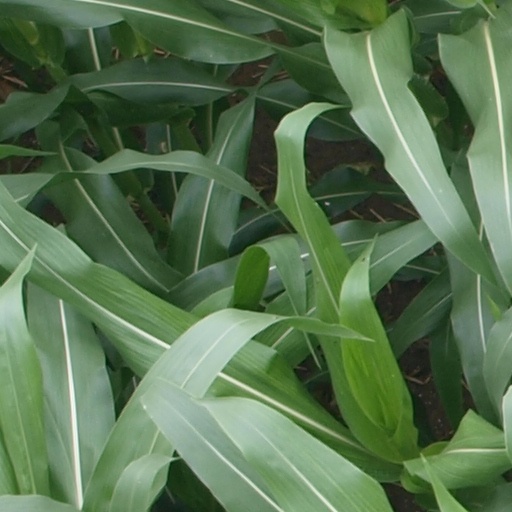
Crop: maize; corn